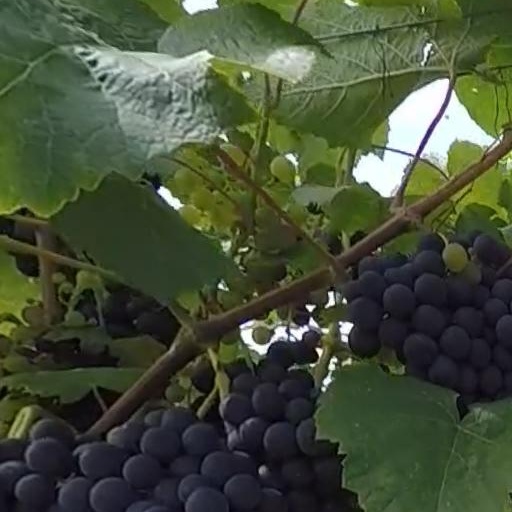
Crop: grape